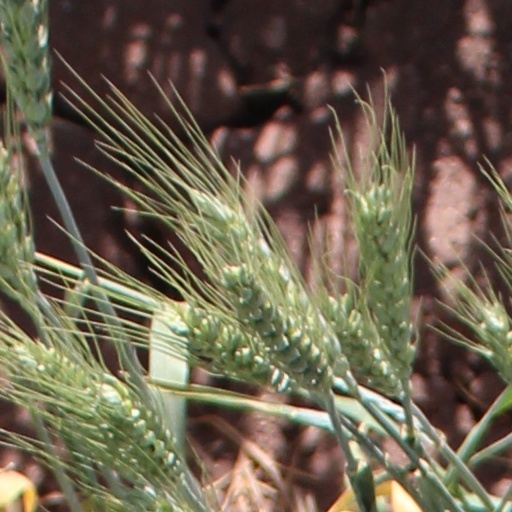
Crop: wheat